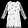
Label: Dress